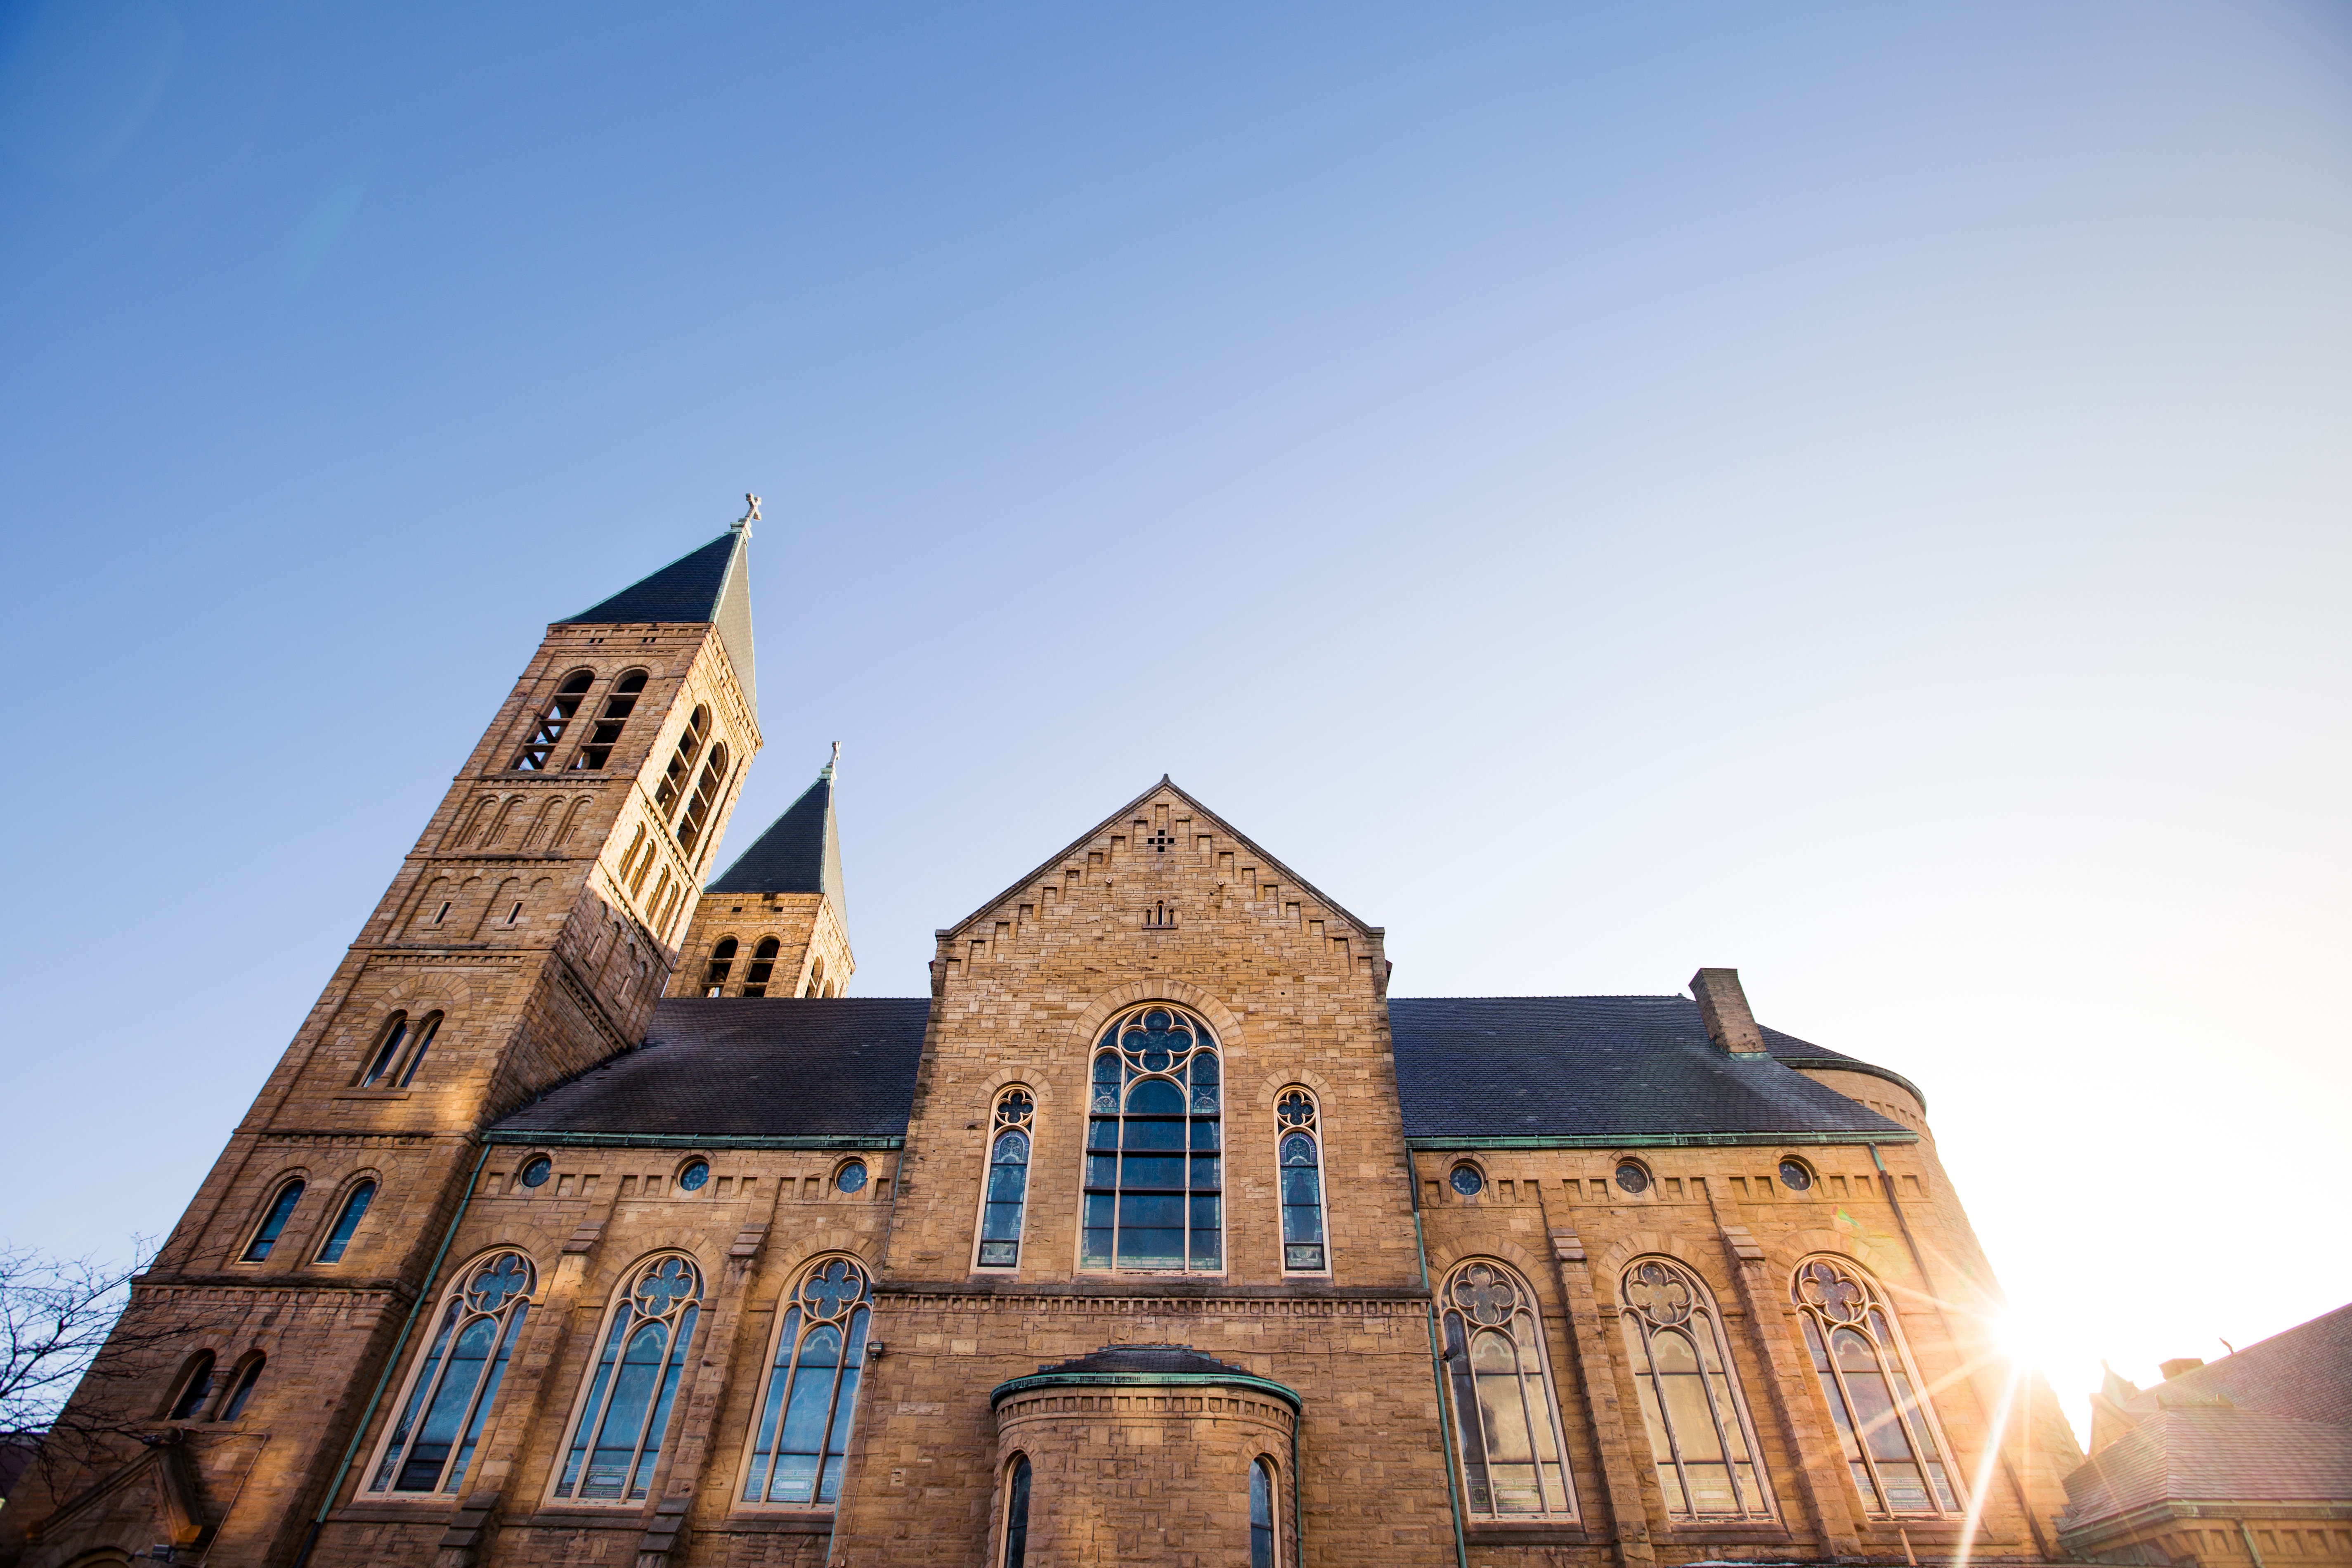
architecture, sunshine, house, sunlight, building, chateau, tower, landmark, facade, church, cathedral, place of worship, spire